Rhapsody in Blue (film)

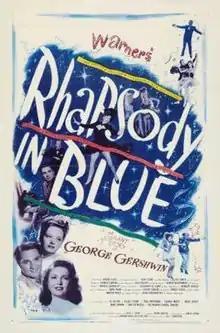
Film poster

Rhapsody in Blue, subtitled The story of George Gershwin is a 1945 American biographical film about composer and musician George Gershwin, released by Warner Brothers. Robert Alda stars as Gershwin. Joan Leslie, Alexis Smith, Hazel Scott, and Anne Brown also star, while Irving Rapper directs. The film was released in the United States on September 22, 1945.